Burra, South Australia

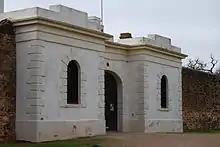
Redruth Gaol, used in the film "Breaker Morant"

Largely due to the company nature of the settlement, development was slow, with the first bank not opening until 1859. Until the National Bank established the first branch in Kooringa, most exchange was either in the form of company scrip or at shops operating as money exchanges. All towns, except Kooringa, were built outside the mining lease but were still close to the mine as it was at the northern edge of the lease. The formation of the townships was forced by the refusal of SAMA to grant any freeholds within Kooringa, so miners began moving into other townships from the end of 1849. During their early lives, each of the townships largely had their own hotels, churches, post offices, schools, and shops and identity. In 1851 the gold rush near Bathurst, New South Wales, emptied the town of many miners. Whole families, government officials and other townspeople left for the gold fields and by 1854 the town appeared largely deserted. The number of townships increased dramatically as a result of an 1858 proposal to extend a railway line from Gawler. When the railway failed to be built most of the new townships failed and, in 1876, the remaining townships formed the Corporation of Burra.